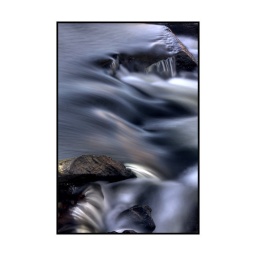
Long exposure of water rushing over some rocks at watson mill state park,